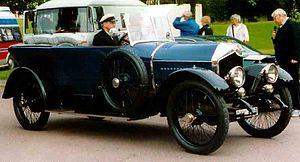
Crossley Motors fut un constructeur automobile anglais basé à Manchester, en Angleterre. Il a produit environ 19.000 voitures de haute qualité entre 1904 et 1938, 5.500 bus entre 1926 et 1958 et 21.000 véhicules utilitaires et militaires entre 1914 et 1945.